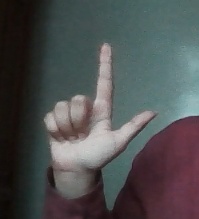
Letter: laam